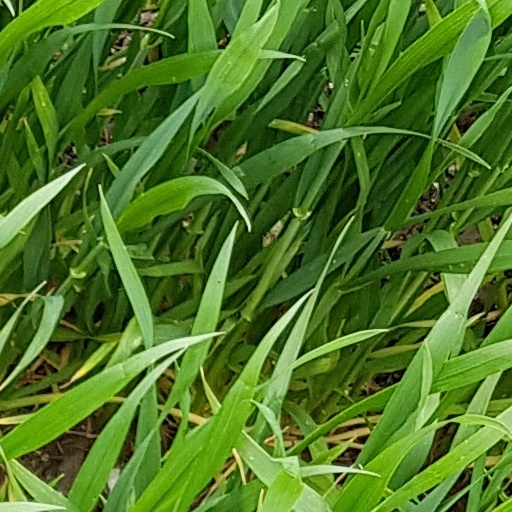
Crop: wheat